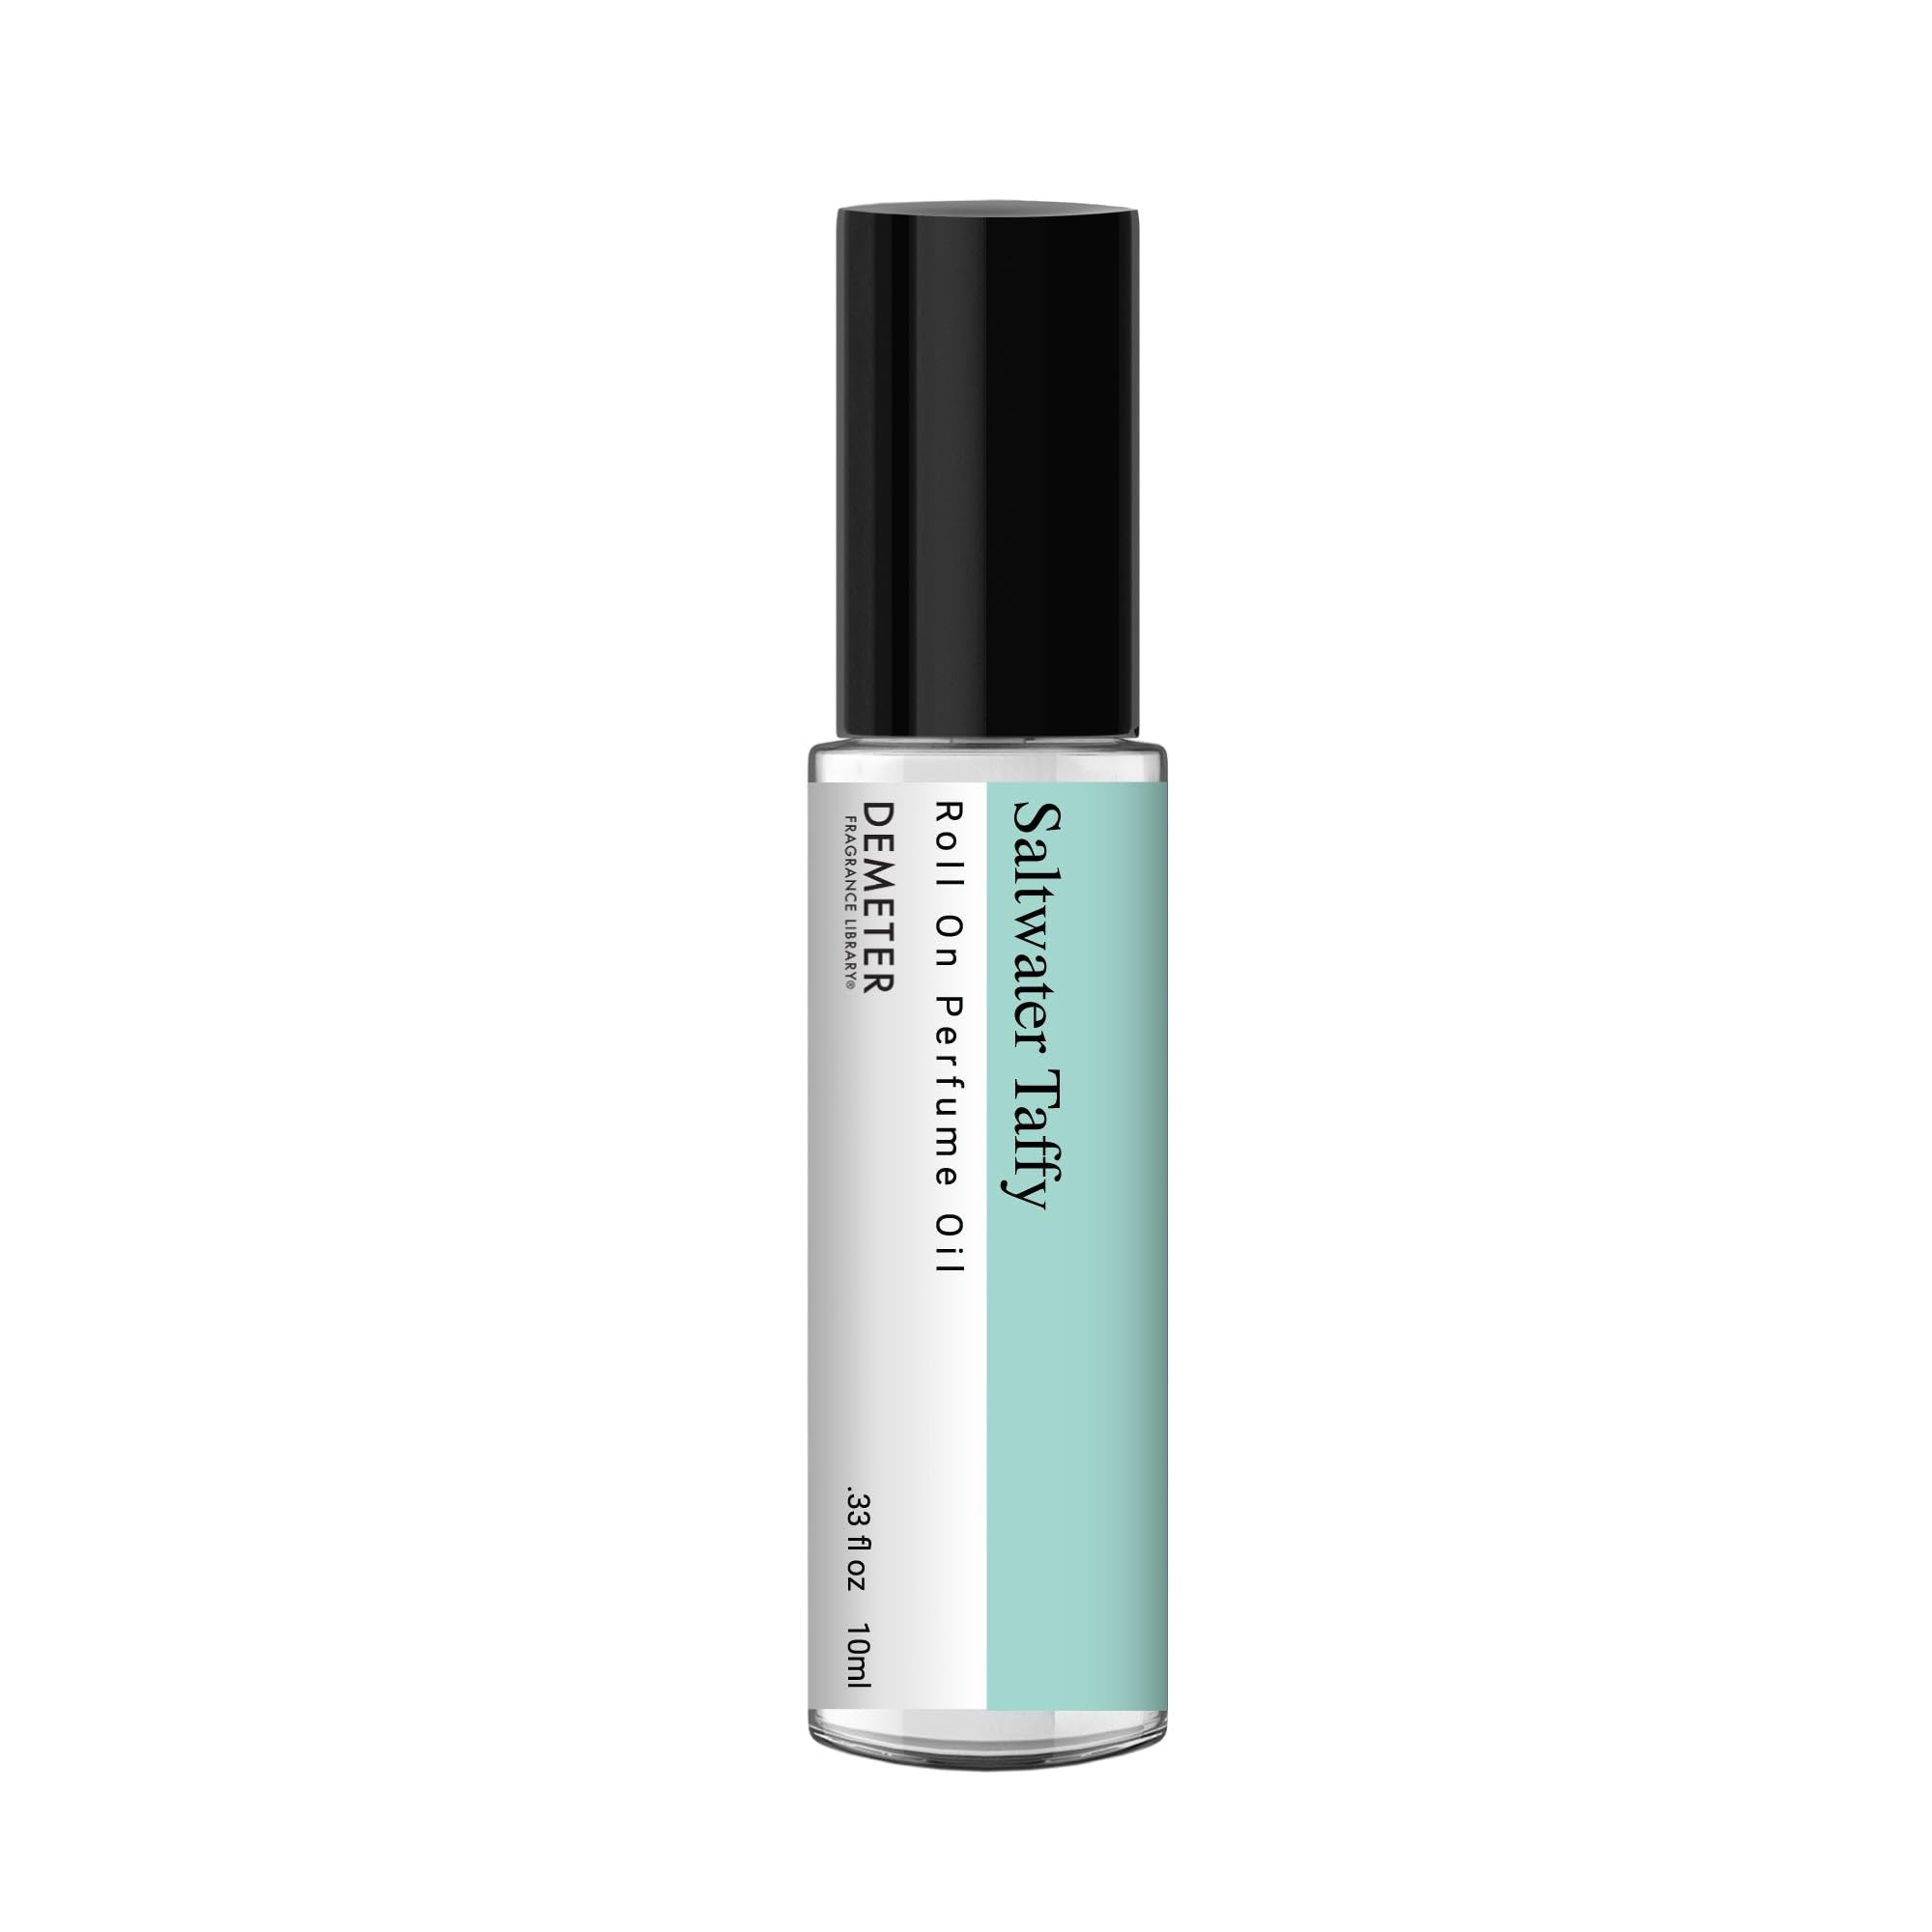
Item Name: Demeter Saltwater Taffy Roll On Perfume Oil Fragrance Library
Product Description: The Scent: Demeter's Saltwater Taffy, with hints of vanilla and caramel, captures that salty sweetness perfectly. The Inspiration: Saltwater Taffy is also a personal creation for me, because when I was a child my grandparents used to bring back Salt Water Taffy every time they went to Atlantic City, which was a regular stop on their itinerary. Somehow the special smell and taste of that taffy is inexorably tied into the loving memories of them. The Story: Legend has it that in 1889 in Atlantic City, candy store owner David Bradley's shop was flooded during a major storm. As a result of the flood, his entire stock of taffy was soaked with salty Atlantic Ocean water. When a young girl came into his shop and asked if he had any taffy for sale, he is said to have offered some "salt water taffy." At the time it was a joke, because all his taffy had been soaked with salt water, but the girl was delighted. Bradley's mother was in the back and heard the exchange. She loved the name, and so saltwater taffy was born. Click here for the entire Saltwater Taffy Collection
Value: nan
Unit: None

Price: 16